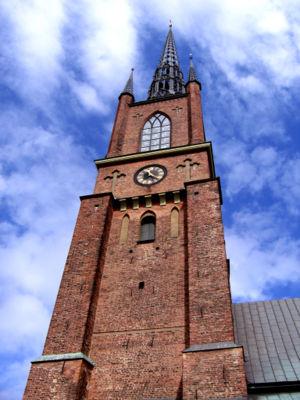
L’église de Riddarholmen est une ancienne abbaye de la ville de Stockholm. Située sur l'île de Riddarholmen, au cœur de la vieille ville, elle est la nécropole des souverains suédois. Le sanctuaire abrite ainsi les tombeaux de la majorité des rois, reines, princes et princesses de Suède du XVIIᵉ au XXᵉ siècle. Depuis 1922, la famille royale suédoise a choisi un autre lieu d'inhumation : le cimetière royal d'Haga.